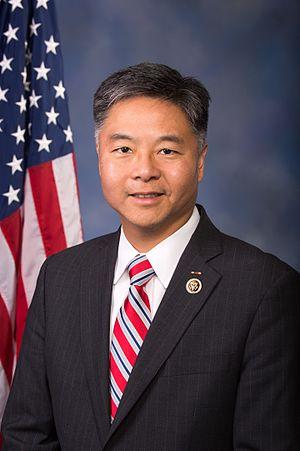
Ted W. Lieu, né le 29 mars 1969 à Taipei, est un militaire, juriste et homme politique américain. Membre du Parti démocrate, il est élu de la Californie à la Chambre des représentants des États-Unis depuis 2015.